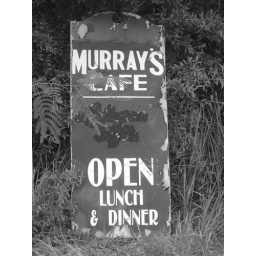
Old cafe sign standing along road in the country.0528A.DN_0044